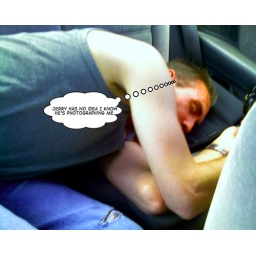
Brent was dozing in the backseat of the car on the way home from a movie.